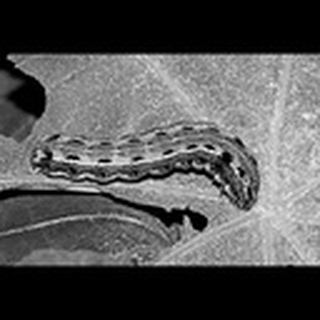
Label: cotton_army_worm